Johan Arnold Bloys van Treslong

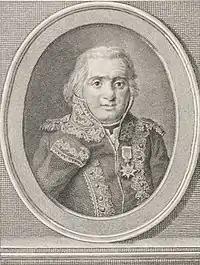
A 19th-century illustration of van Treslong

Vice-Admiral Johan Arnold Bloys van Treslong (8 November 1757 – 26 January 1824) was a Dutch naval officer. He started his naval career in 1772, serving as a midshipman with the Admiralty of the Maze. He served in the Dutch States Navy on the North Sea, in the West Indies and in battle with Barbary pirates in the Mediterranean.